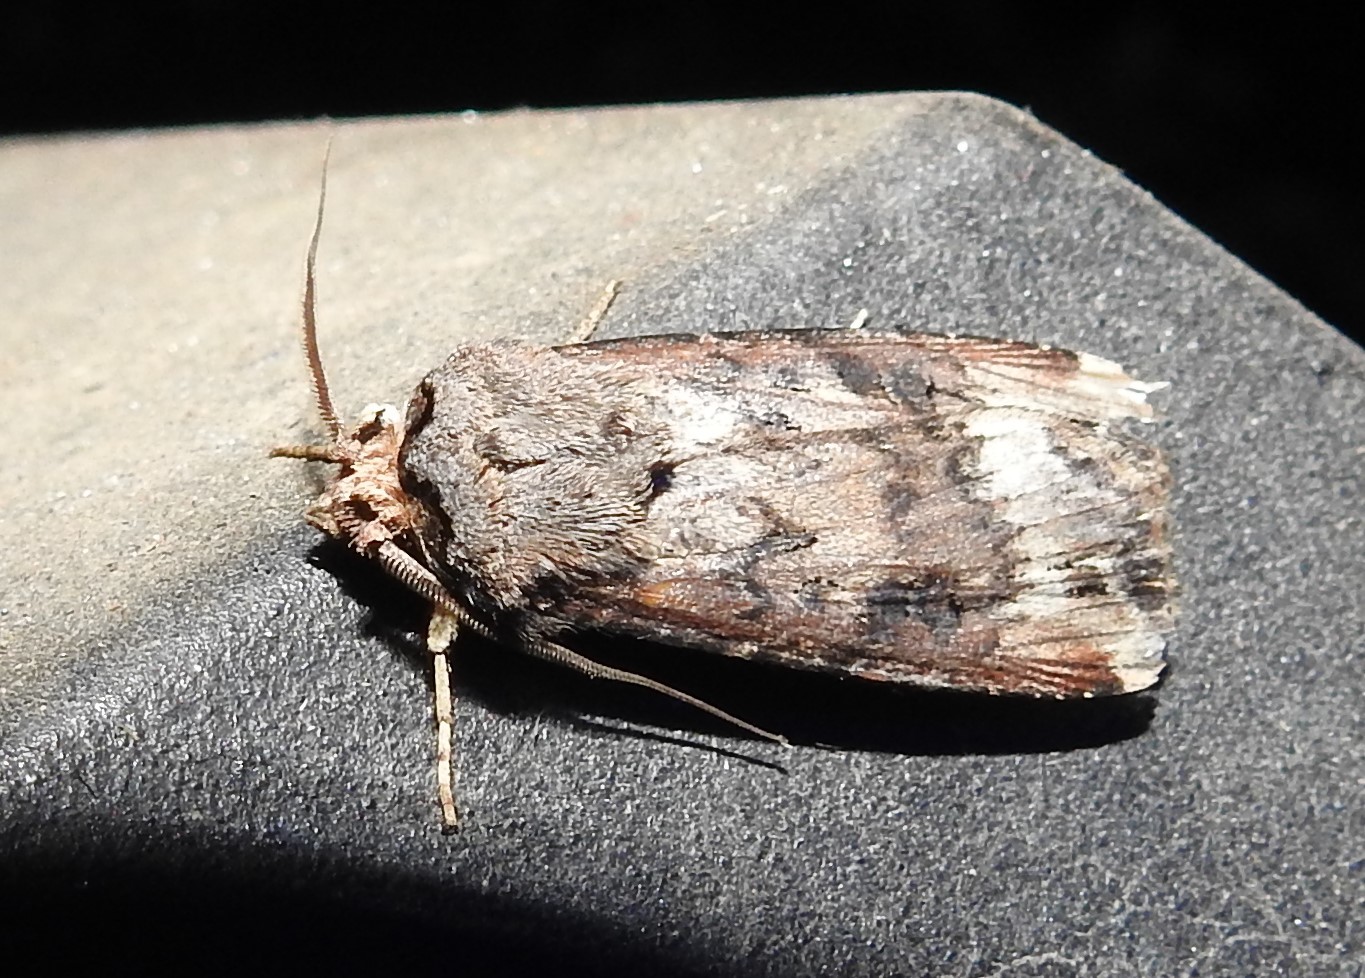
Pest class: cutworms